Matt Kemp

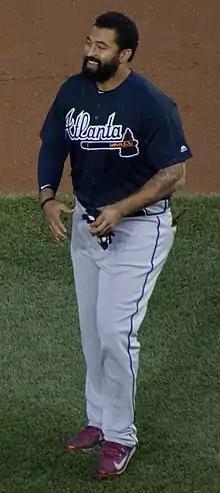
Kemp during his tenure with the Atlanta Braves in 2017

On July 30, 2016, the Padres traded Kemp with cash considerations to the Atlanta Braves in exchange for Héctor Olivera. The Braves moved Kemp to left field, a position he had started playing with the Dodgers in 2014. On September 16, in a game against the Washington Nationals, Kemp hit a double for the 1,500th hit of his career.